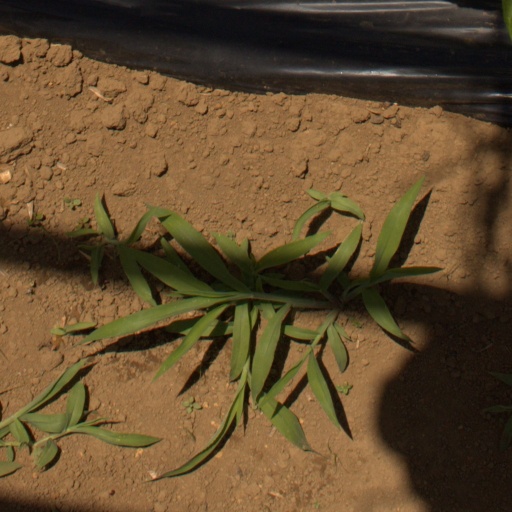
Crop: Jerusalem artichoke